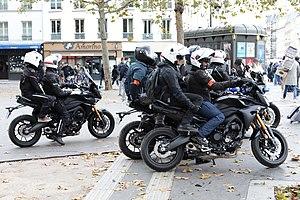
Les Brigades de répression des actions violentes motorisées sont des brigades mobiles constituées de binômes à moto, intervenant à Paris lors de violences urbaines, créées en mars 2019 par le préfet de police de Paris Didier Lallement dans le cadre du mouvement des Gilets jaunes. Il existe également des unités de type BRAV-M dans d'autres villes de France, comme par exemple à Toulouse ou Bordeaux.